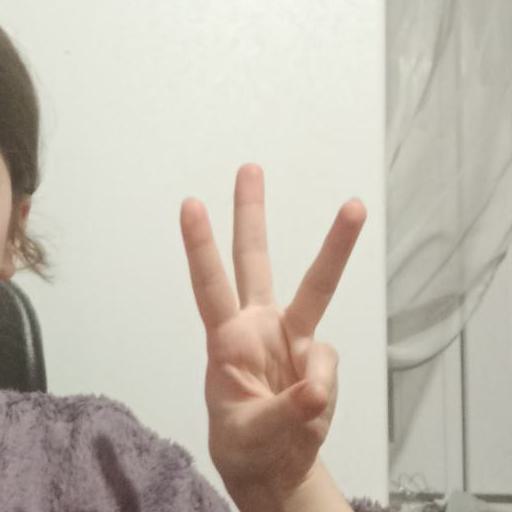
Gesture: three